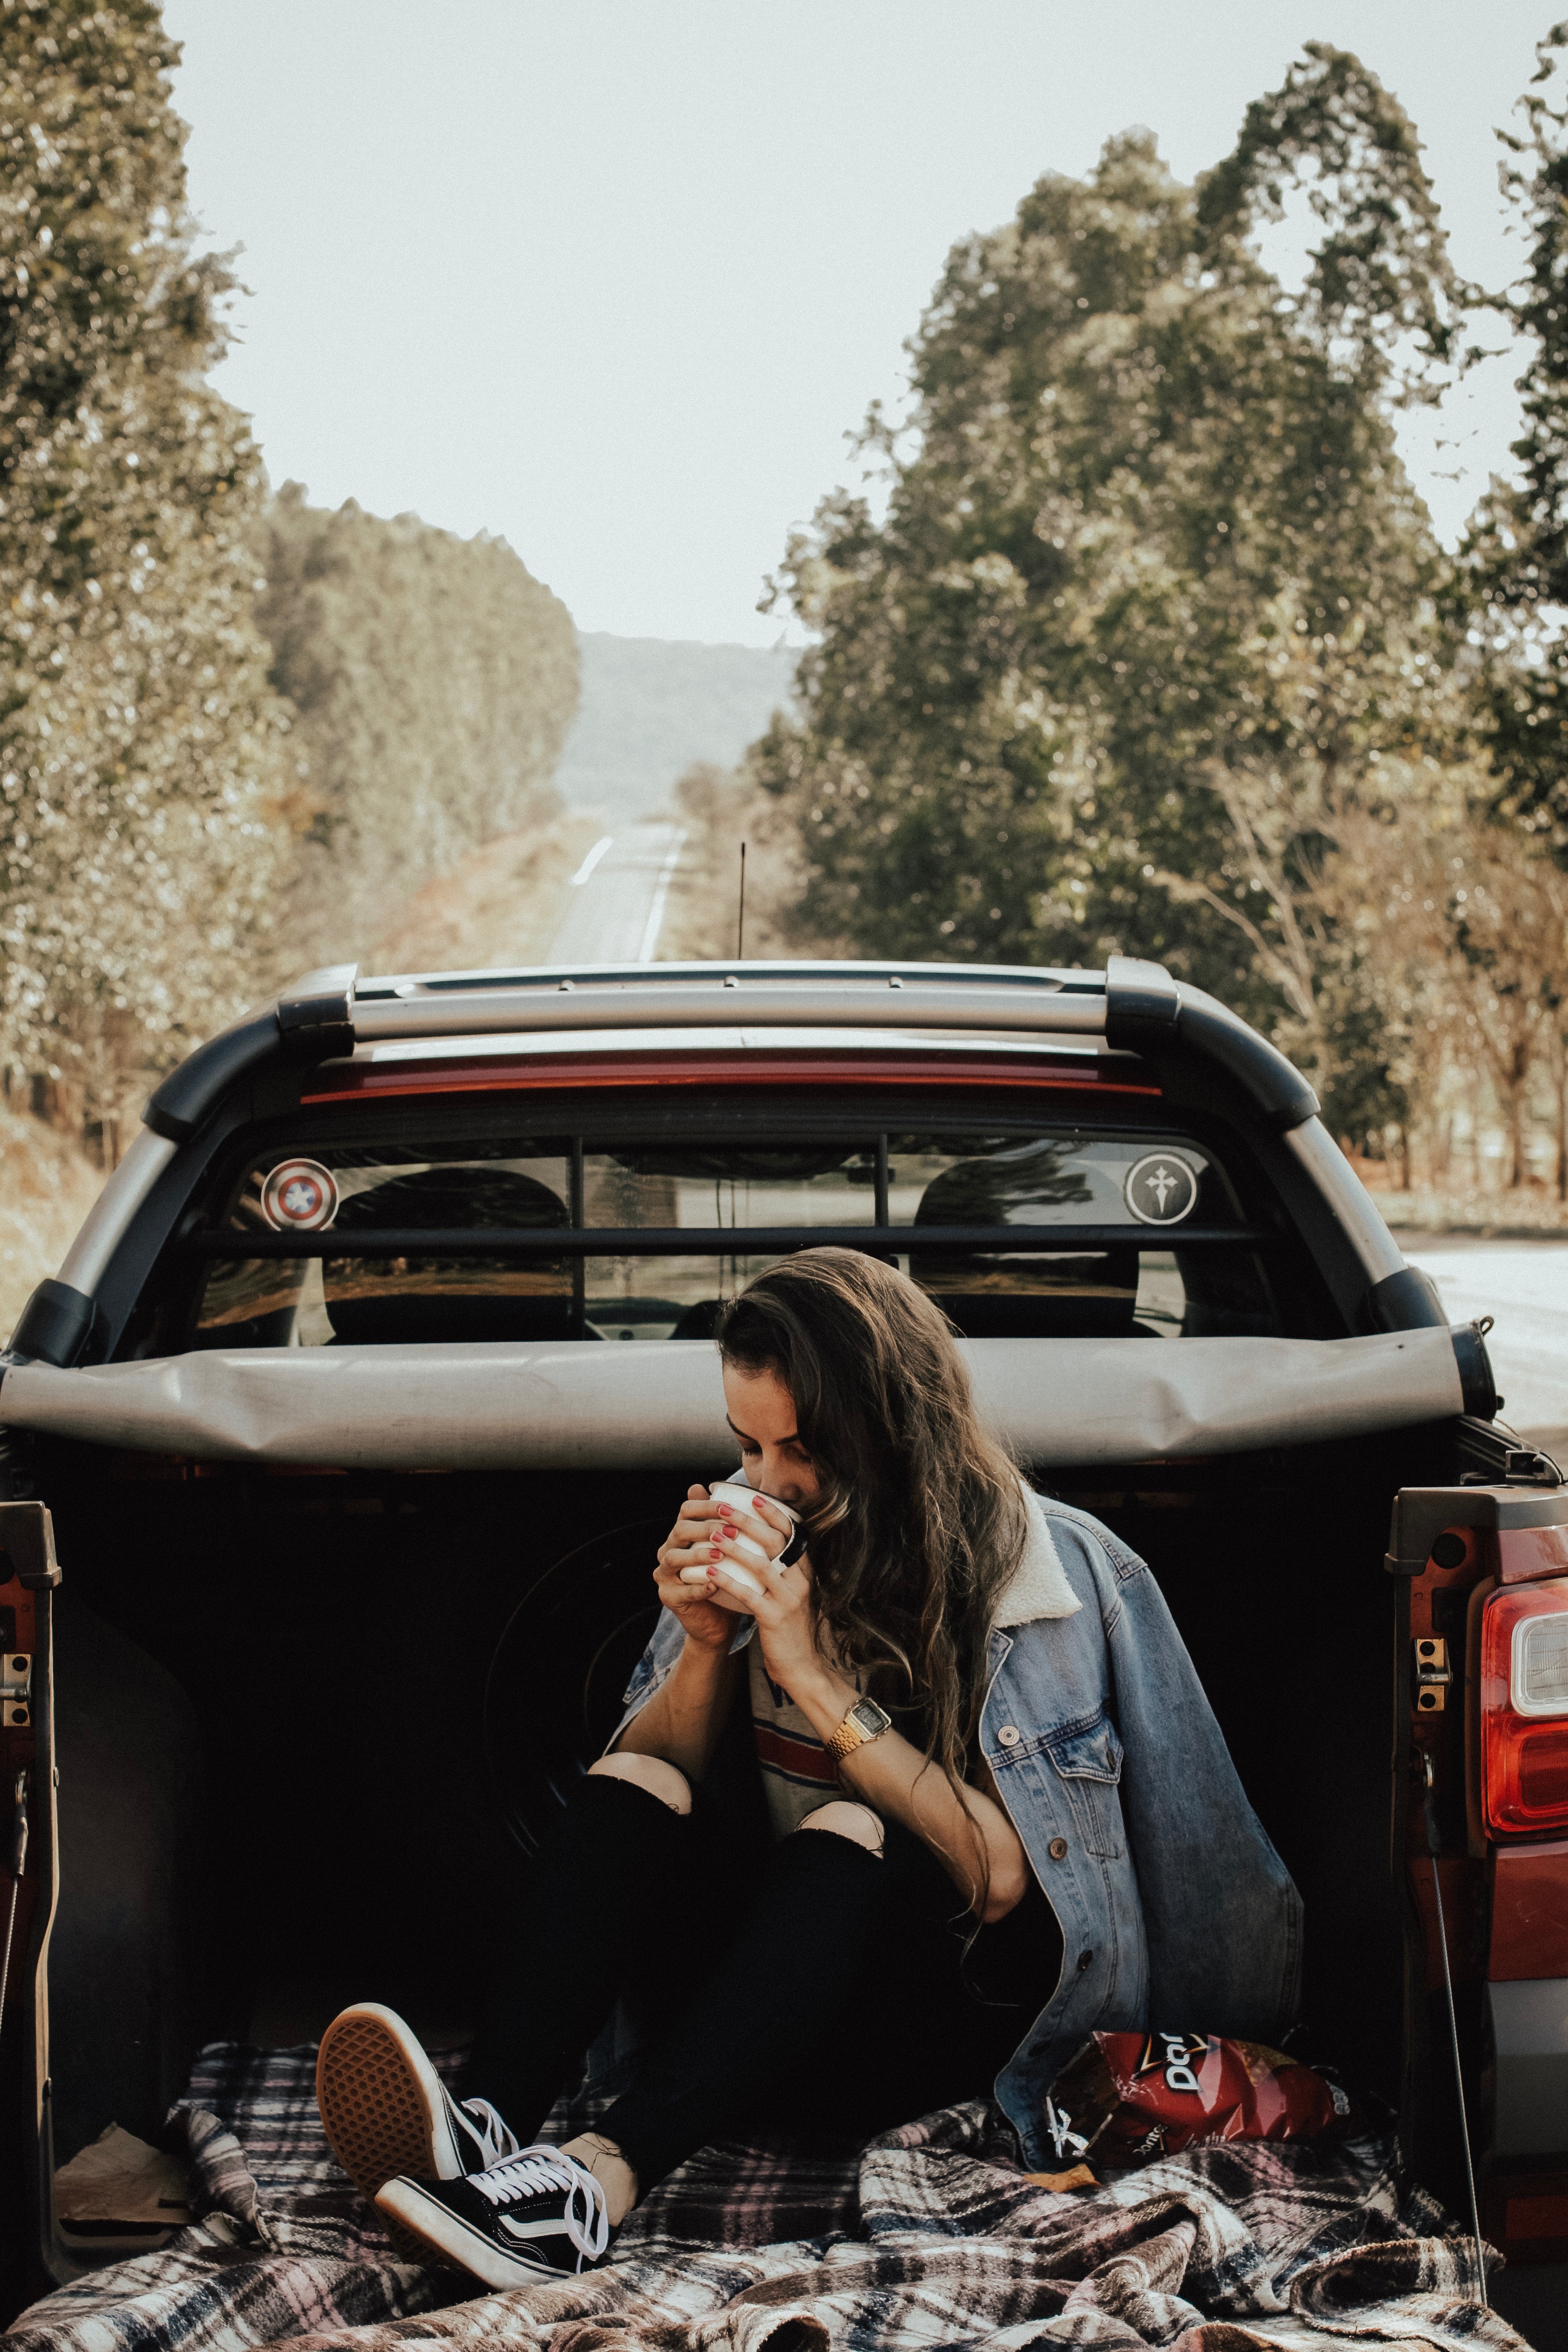
motor vehicle, automotive design, luxury vehicle, vehicle, car, vehicle door, photo shoot, fashion, automotive exterior, photography, tree, dress, travel, plant, family car, style, trunk